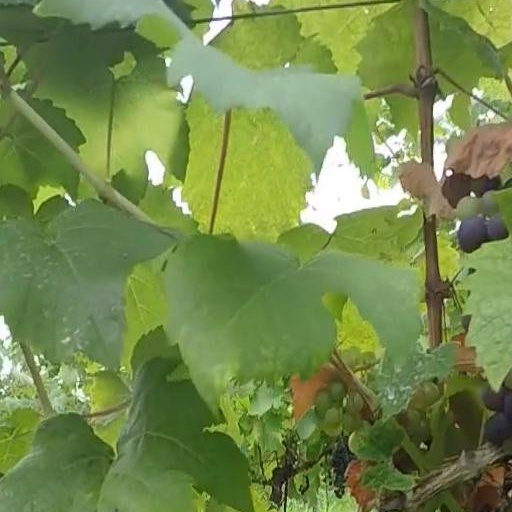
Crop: grape